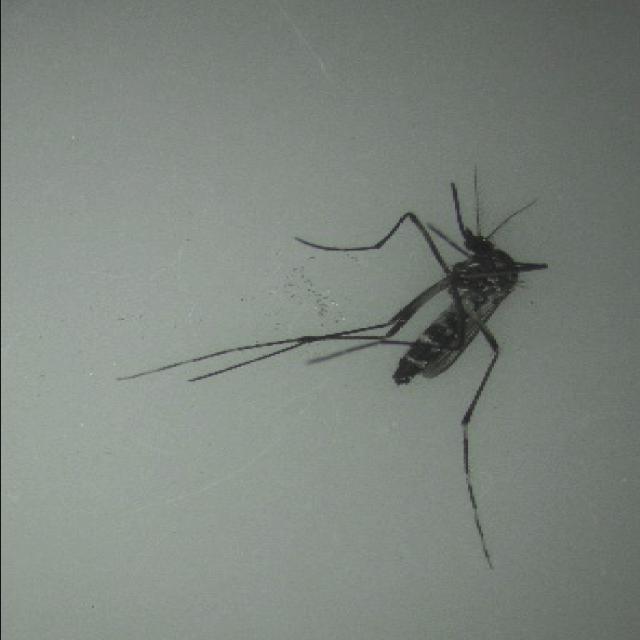
Species: aedes_albopictus